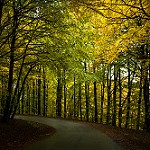
Scene: Outdoor